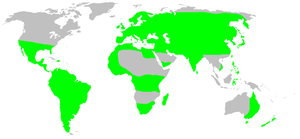
Les Mimetidae sont une famille d'araignées aranéomorphes.